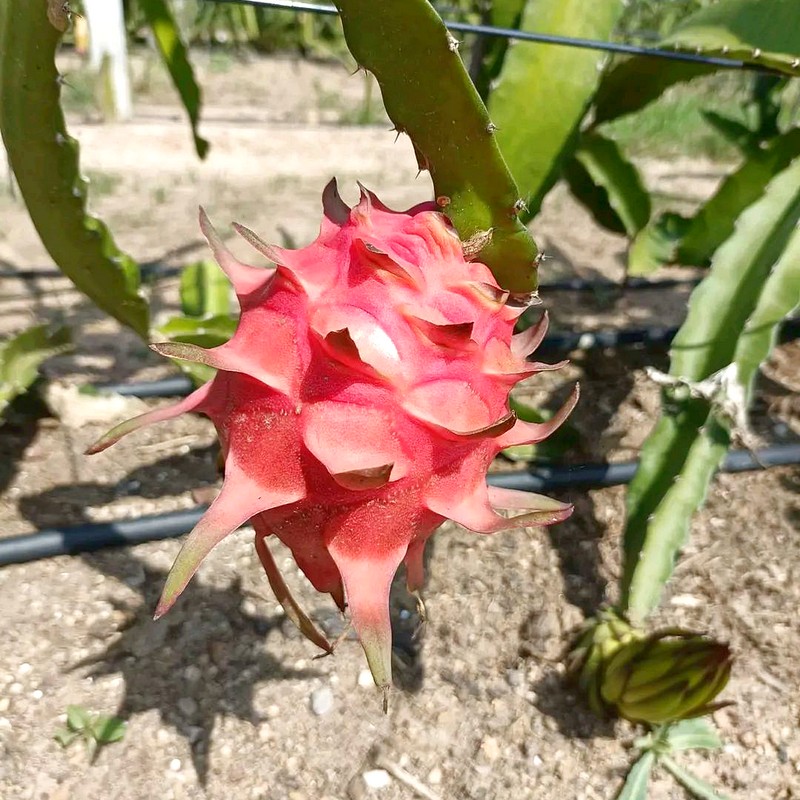
Label: Mature Dragon Fruit